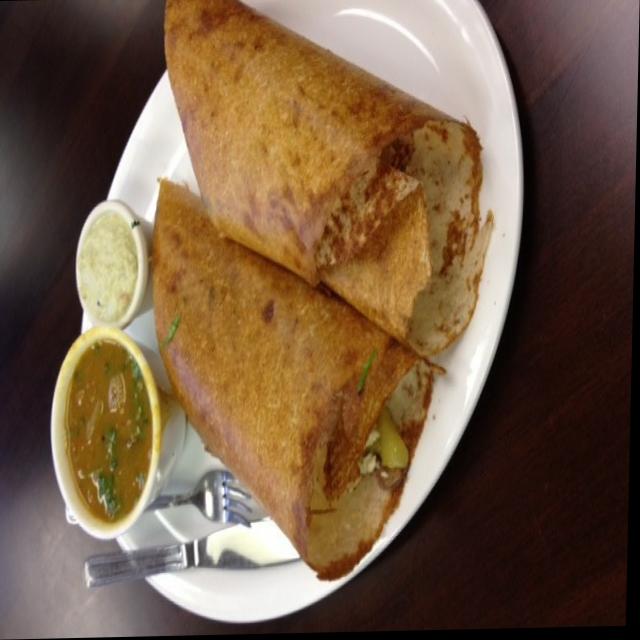
Dish: masala_dosa